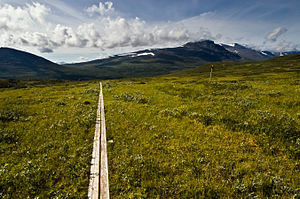
Kungsleden
Kungsledens strækning ved Teusajaure
Kungsleden er en cirka 450 kilometer lang vandresti i det historiske svenske landskab Lappland. Stien, der løber mellem Abisko i nord til Hemavan i syd, passerer blandt andre Kebnekaisemassivet, Stora Sjöfallet, Kvikkjokk, Jäkkvik og Ammarnäs. Det højeste punkt på stien ligger ved Tjäktjapasset i 1.150 meters højde, mens det laveste punkt er Kvikkjokk i 305 meters højde.